Northside Health Careers High School

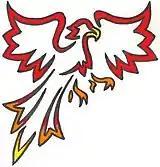
The Phoenix represented in a drawing.

The school mascot is the phoenix, which is sometimes affectionately referred to as the "flaming chicken" and the school colors are blue, white, and maroon. White is used as the graduation cap and gown color as a symbol of perfection and professionalism.